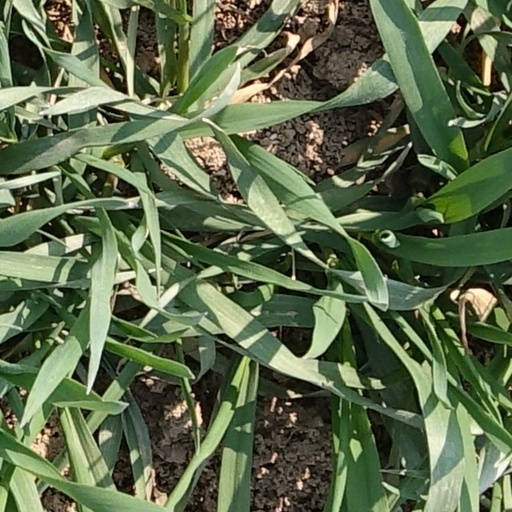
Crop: wheat